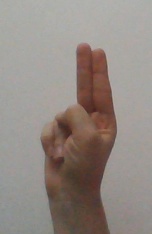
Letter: taa